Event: Nepal Earthquake
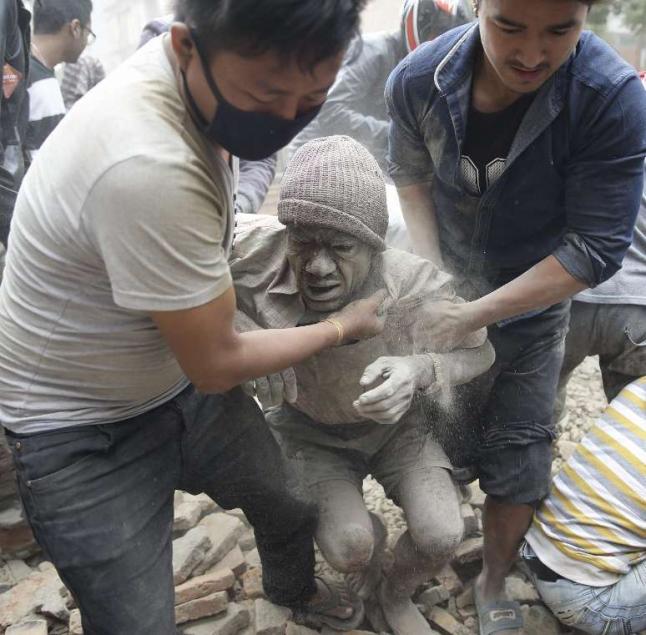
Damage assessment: damage